Kevin Duré

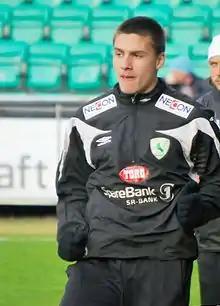

Kevin Duré (born 8 March 1993) is a retired Norwegian professional football player who played as a central defender. He has been on trial with the German clubs Werder Bremen and SC Freiburg, and the Austrian club Red Bull Salzburg.